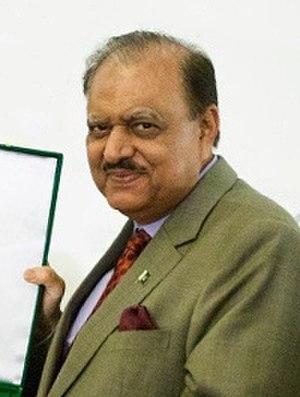
Mamnoon Hussain, né le 23 décembre 1940 à Agra, est un homme d'affaires et homme d'État pakistanais. Membre de la Ligue musulmane du Pakistan, il a été gouverneur du Sind pendant quelques mois, en 1999, et est président de la République de 2013 à 2018.
L'élection présidentielle pakistanaise de 2013 s'est déroulée le 30 juillet 2013. Elle vise à élire un successeur à Asif Ali Zardari élu en septembre 2008 et dont le mandat prend fin. L'élection est marquée par la large victoire de Mamnoon Hussain, candidat de la Ligue musulmane du Pakistan et proche du Premier ministre Nawaz Sharif. Il est élu par plus de 60 % des voix du collège électoral.
Le président de la république islamique du Pakistan est le chef de l’État du Pakistan. Son rôle et ses pouvoirs sont définis par la Constitution de 1973. Il est la figure représentant l'unité de l’État et ses pouvoirs sont principalement honorifiques et symboliques. Il joue un rôle mineur dans l'exercice du pouvoir politique, détenu principalement par le Premier ministre.